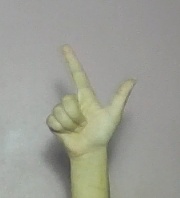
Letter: laam